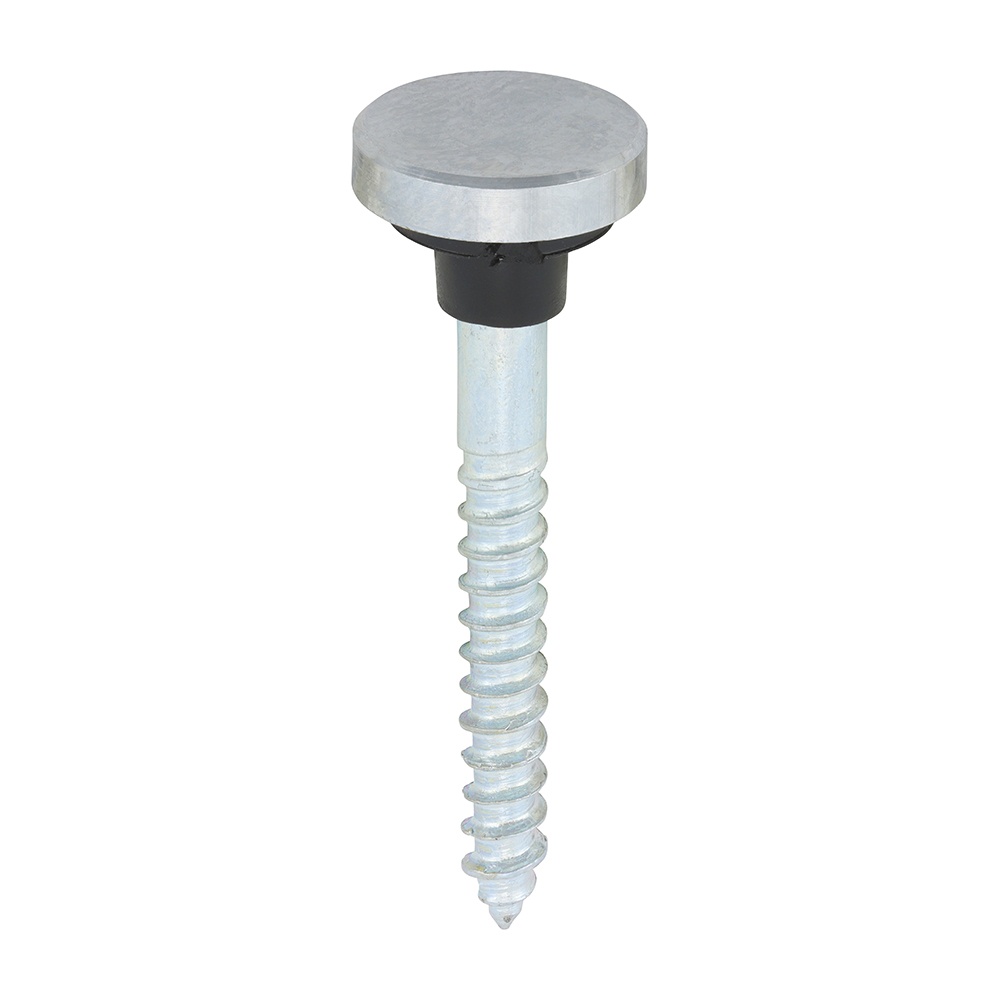
TIMCO Mirror Screws Flat Head Chrome - 8 x 1 1/2
Brand: TIMCO
TIMCO Mirror Screws Flat Head Chrome - 8 x 1 1/2 For hanging a mirror where an aesthetic finish is required. Chrome plated flat head screw cap with rubber washer to protect the mirror from cracking. Includes screws with a slotted recess. Data: Pack Quantity: 8 Pack Type: TIMpac Size: 8 x 1 1/2 Features: Flat screw cap with a polished finish Single thread for a secure fix Rubber washer to protect the mirror from cracking
Category: Hardware > Hardware Accessories > Hardware Fasteners > Screws